Camden Lock

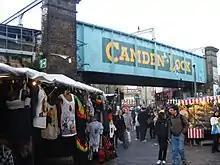
The North London line railway bridge over Chalk Farm Road from Camden Lock Place, a pedestrian-only road with open-air and permanent stalls, and entrances to some of the Camden markets

In 1846, the London and Birmingham Railway merged with several other railway companies to become the London and North Western Railway (LNWR). Just prior to the merger, they decided to build their own interchange facilities, rather than using Pickfords, and this was carried out by the LNWR. Semple's Wharf, on the north bank of the canal, was purchased, and the towpath bridge was built by 1846. A basin and dock were built once the sale of the wharf was completed in 1847, and a new rail link to the goods depot was added. As part of this expansion, two new engine sheds were built, one to the north of the tracks for goods locomotives, and one to the south for passenger locomotives. The southern shed was demolished in 1966, but the northern one, known as the Roundhouse, is Grade II* listed. A second wooden railway bridge crossed the canal to the former Pickfords warehouse.